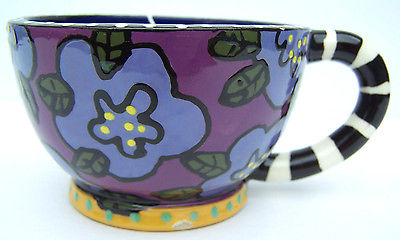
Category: mug